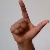
The image shows a hand gesture representing the letter 'L' in Indian Sign Language.